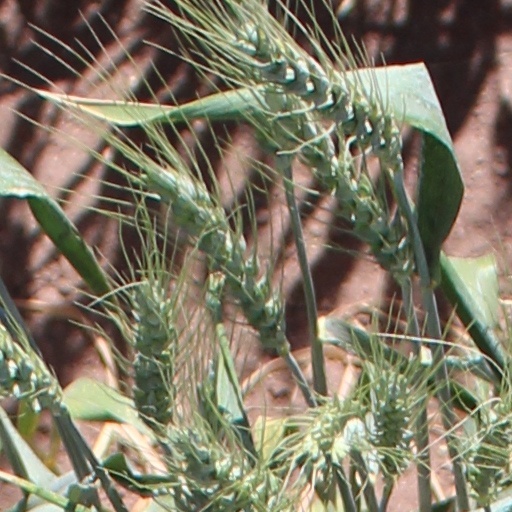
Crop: wheat